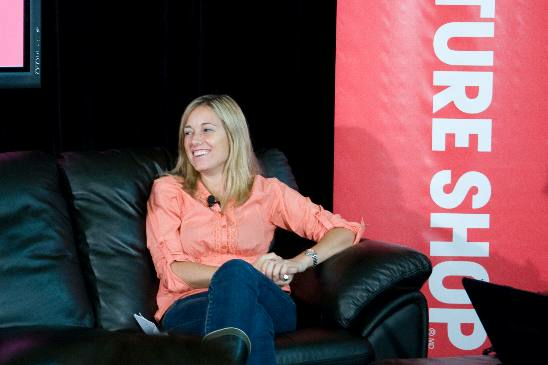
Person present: No